Brown Estate

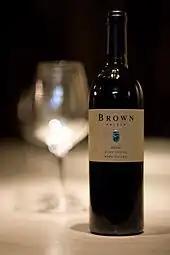
Brown Estate 2008 Napa Valley Zinfandel

Brown Estate Vineyards is a vineyard and wine brand located in the St. Helena area of Napa Valley, California, United States. Brown Estate produces a variety of wines, including Zinfandel, Cabernet Sauvignon, Chardonnay, and Petite Sirah. Founded in 1995 by siblings Deneen, David, and Coral Brown, Brown Estate Vineyard released its first Napa Valley Zinfandel in 1996. It is recognized as the first and only Brown-owned estate winery in Napa Valley. Brown family members began their involvement in the wine industry by farming grapes and selling them to established winemakers before launching their own label.